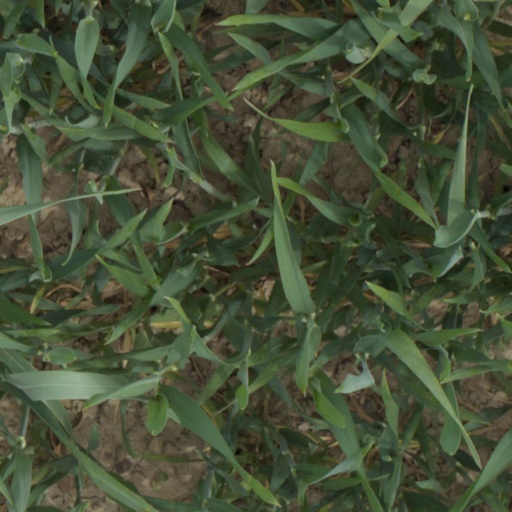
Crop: wheat